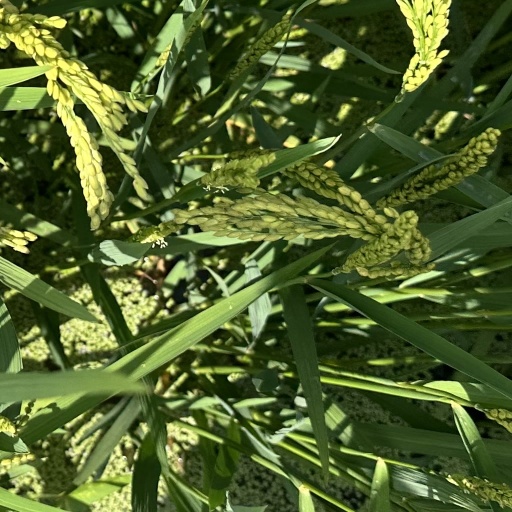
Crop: rice